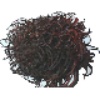
Label: rambutan